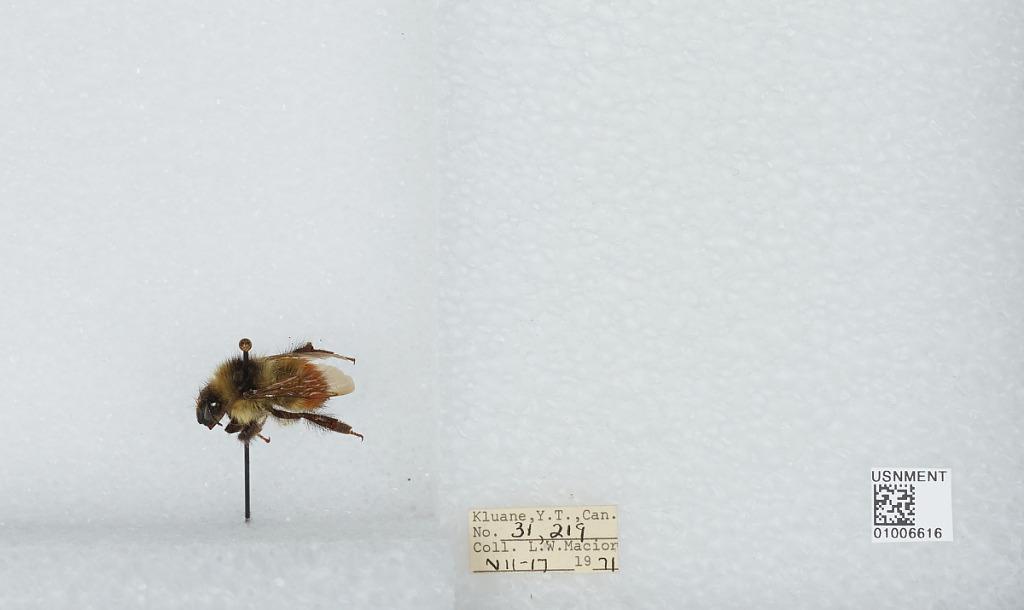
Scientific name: Bombus (Pyrobombus) flavifrons Cresson
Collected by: L. Macior
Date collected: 1971-7-17
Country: Canada
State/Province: Yukon Territory
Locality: Kluane
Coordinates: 60.75, -139.5